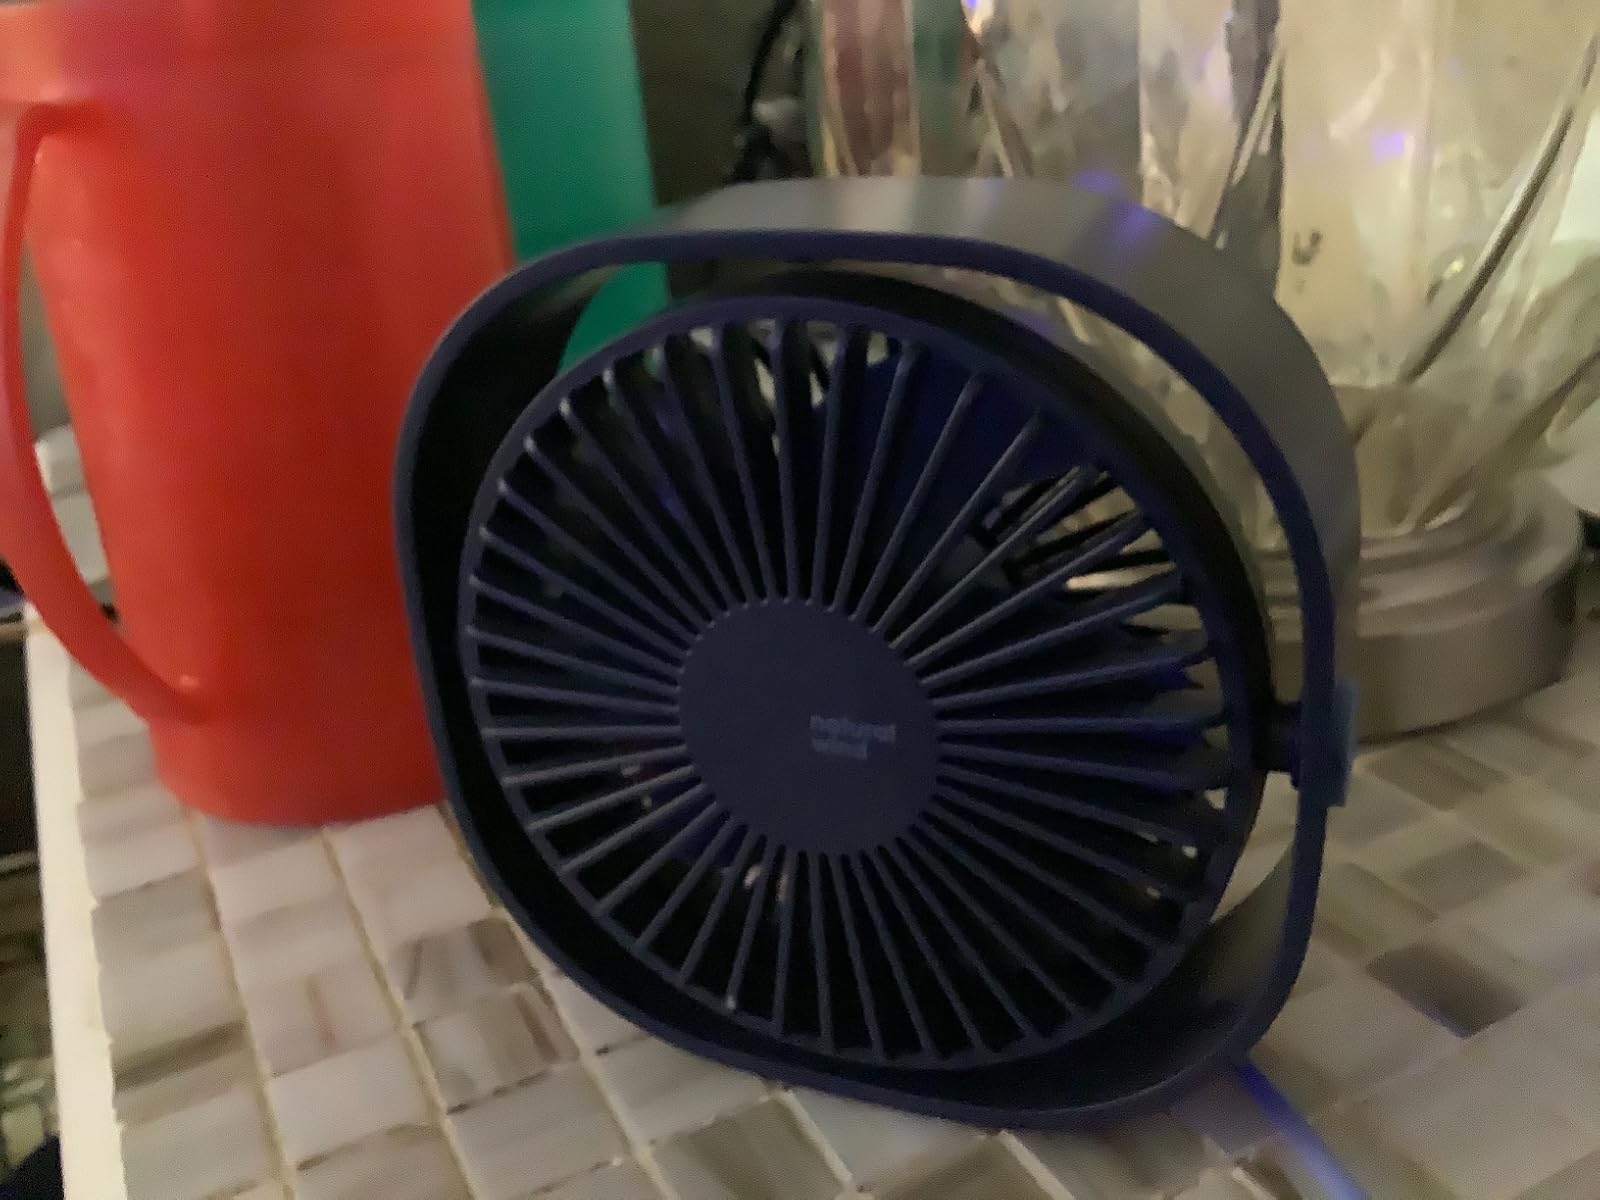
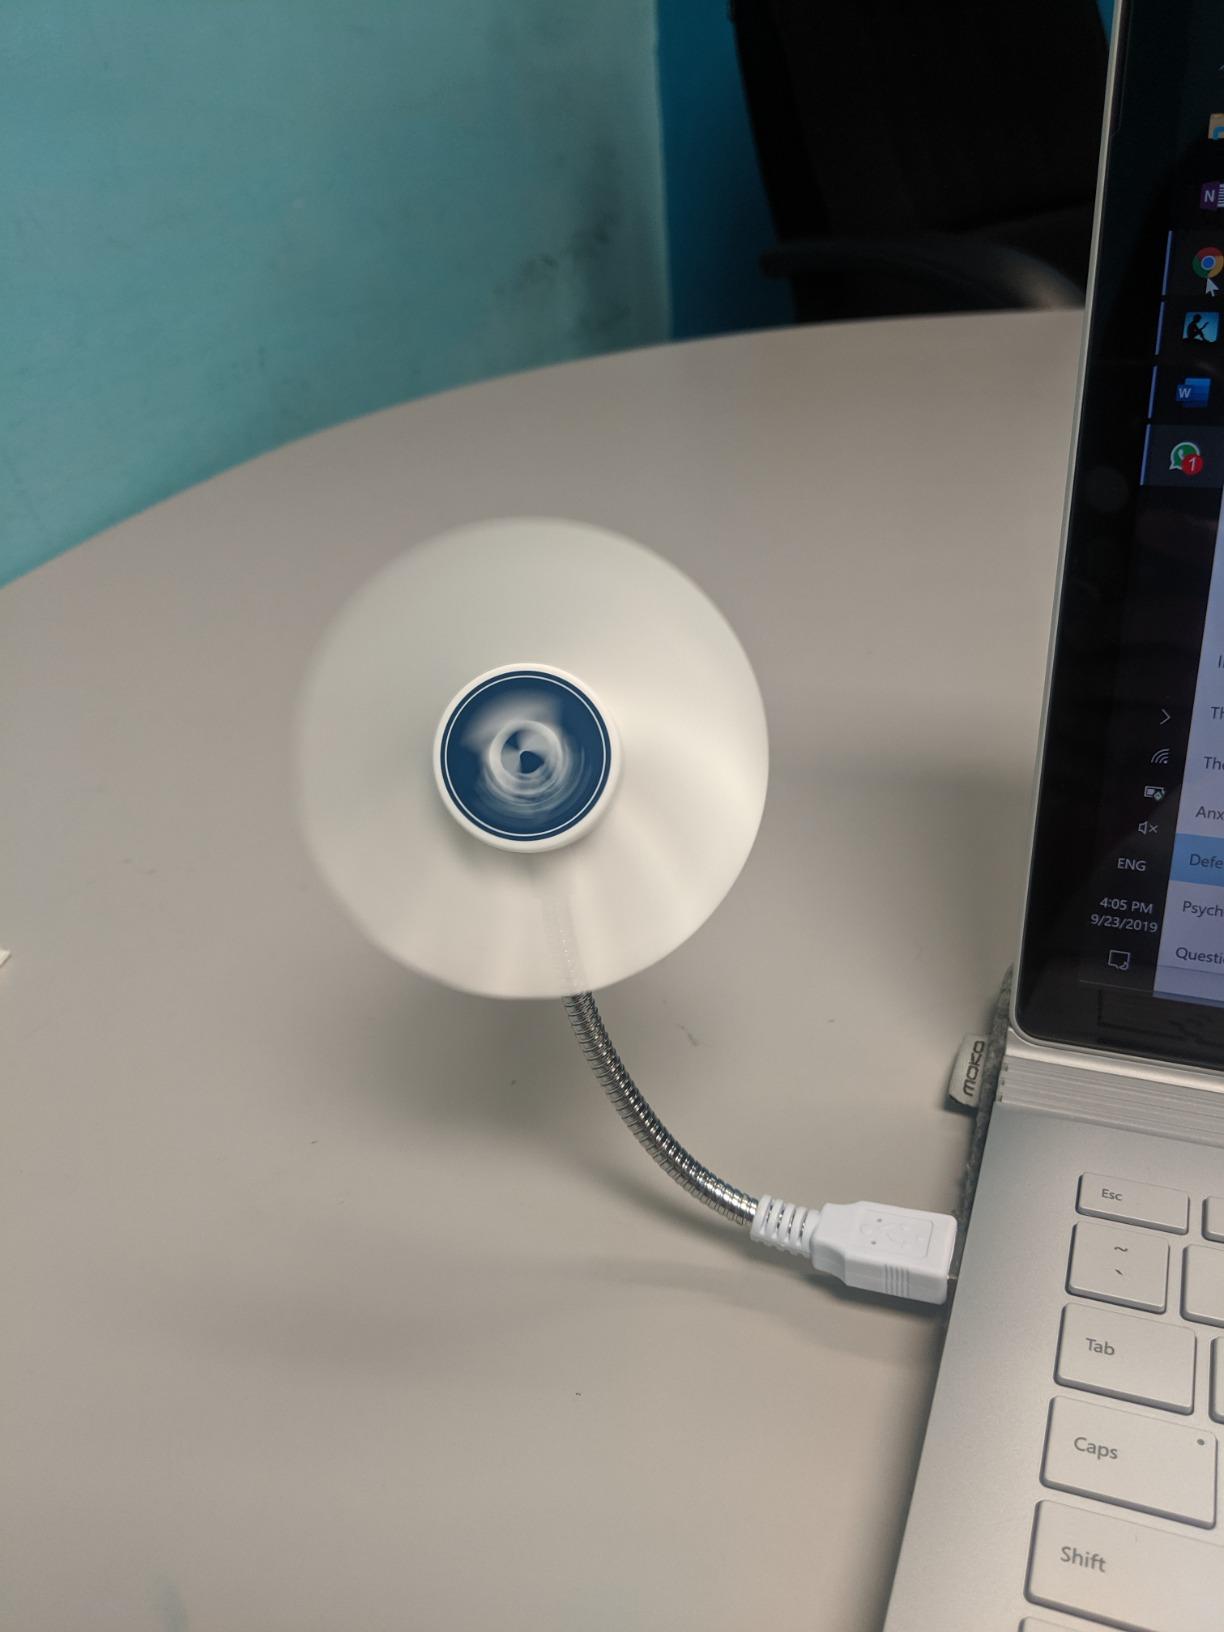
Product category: fan
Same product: no